Hoffstetterius

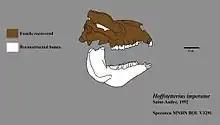
The juvenile specimen.

The remains of "Hoffstetterius" were discovered in a volcanic tuff in the 6th member of the Mauri Formation, located in the northwestern part of the Bolivian highlands, to . near to the village of Achiri in the Pacajes Province, Bolivia. These volcanic sediments have been dated in 10.35 million years, which indicates that they are of the Late Miocene and would correspond to the Chasicoan mammal-age. The uncovered remains include the holotype specimen MNHN ACH1, a partial skull and mandible of an adult individual, plus postcranial remains including an axis, right humerus, both radius, part of the left ulna and left femur, retrieved by the expedition of the paleontologist Robert Hoffstetter in 1969. A second specimen, the paratype MNHN BOL V 3291 corresponds to the partial skull of a juvenile individual, which comes from Cerro Pisakeri, also near to Achiri, recovered by the joint expedition of the French Institute of Andean Studies (IFEA) and The Geological Service of Bolivia (GEOBOL) in 1989. These remains were the basis for the designation of the new genus and species "Hoffstetterius imperator" in 1993 by French paleontologist Pierre-Antoine Saint-André. The name of the genus commemorates the scientific work of Professor Hoffstetter, while the name of the species, "imperator" ("emperor" in Latin) refers to the great sagittal crest of the animal, reminiscent of the crown of the emperors of the Holy Roman Empire.